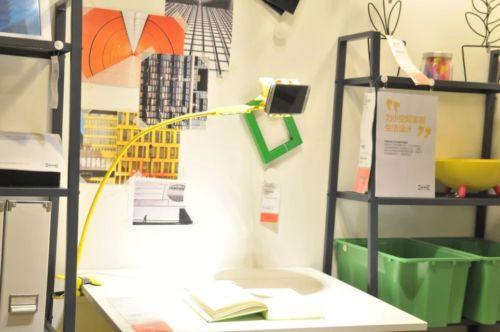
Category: lamp